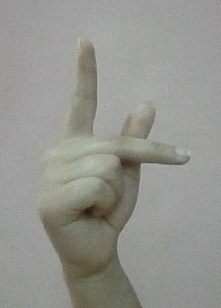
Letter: dha